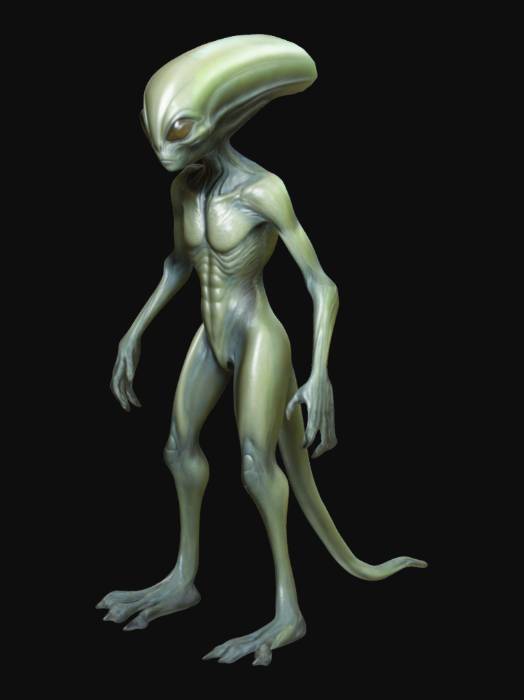
미적 점수 (1~10점): 7